Northrop Mall Historic District

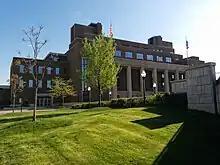
Coffman Memorial Union

The home of the Hubbard School of Journalism and Mass Communication. When a connection between Murphy and Vincent Halls was built, several offices within Murphy were transferred to the Math Department. The building began to fall into disrepair until it underwent a renovation in 1999, filling it with $1,000,000 worth of modern equipment, reclaiming the offices previously occupied by the Math Department, adding fire escapes to the Vincent Hall connection, and installing a sprinkler system. Additionally, several group work areas were constructed. The basement at one time contained a photography lab and offices for the Gopher yearbook, the Ski-U-Mah humor magazine, the Literacy Review, and the Minnesota Daily. The basement classrooms lacked walls, however, which students often found distracting, so proper separation was constructed during a 2023 renovation. Additionally, it now contains an upgraded space for the Sevareid Journalism Library, and studios for podcasts and broadcasting.